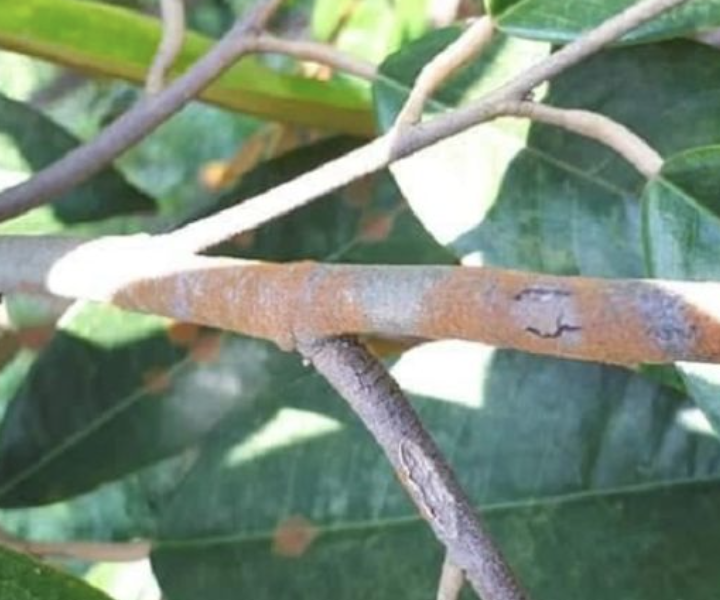
Label: pink_disease